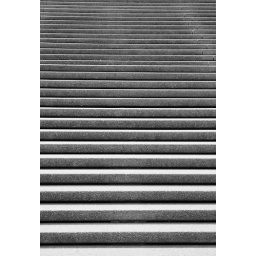
Stairs at the Opera House, in black and white